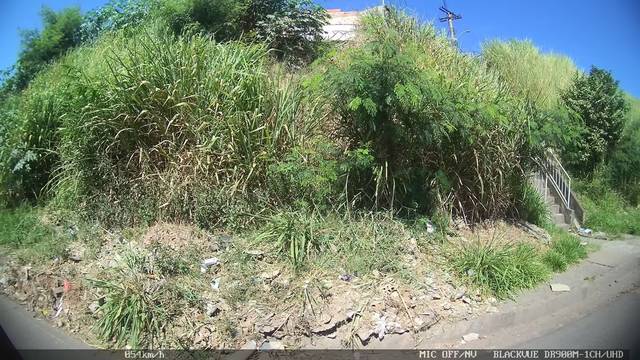
Region: Brazil
Coordinates: -19.97, -43.994